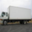
Label: truck